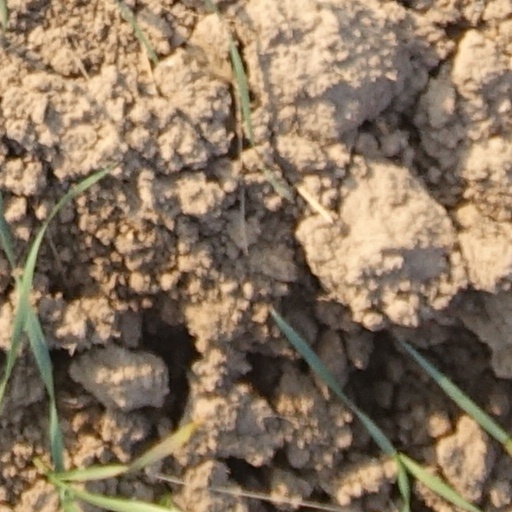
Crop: wheat